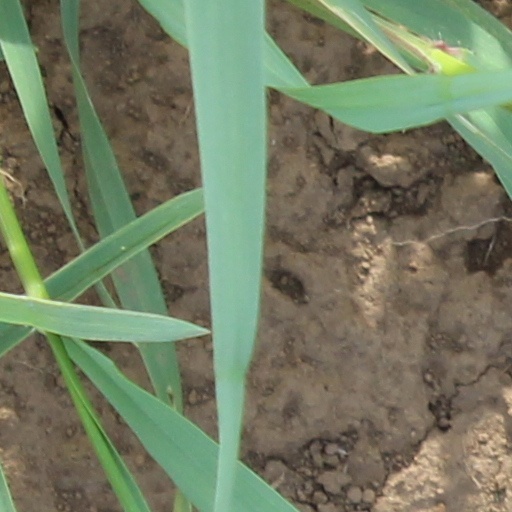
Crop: wheat